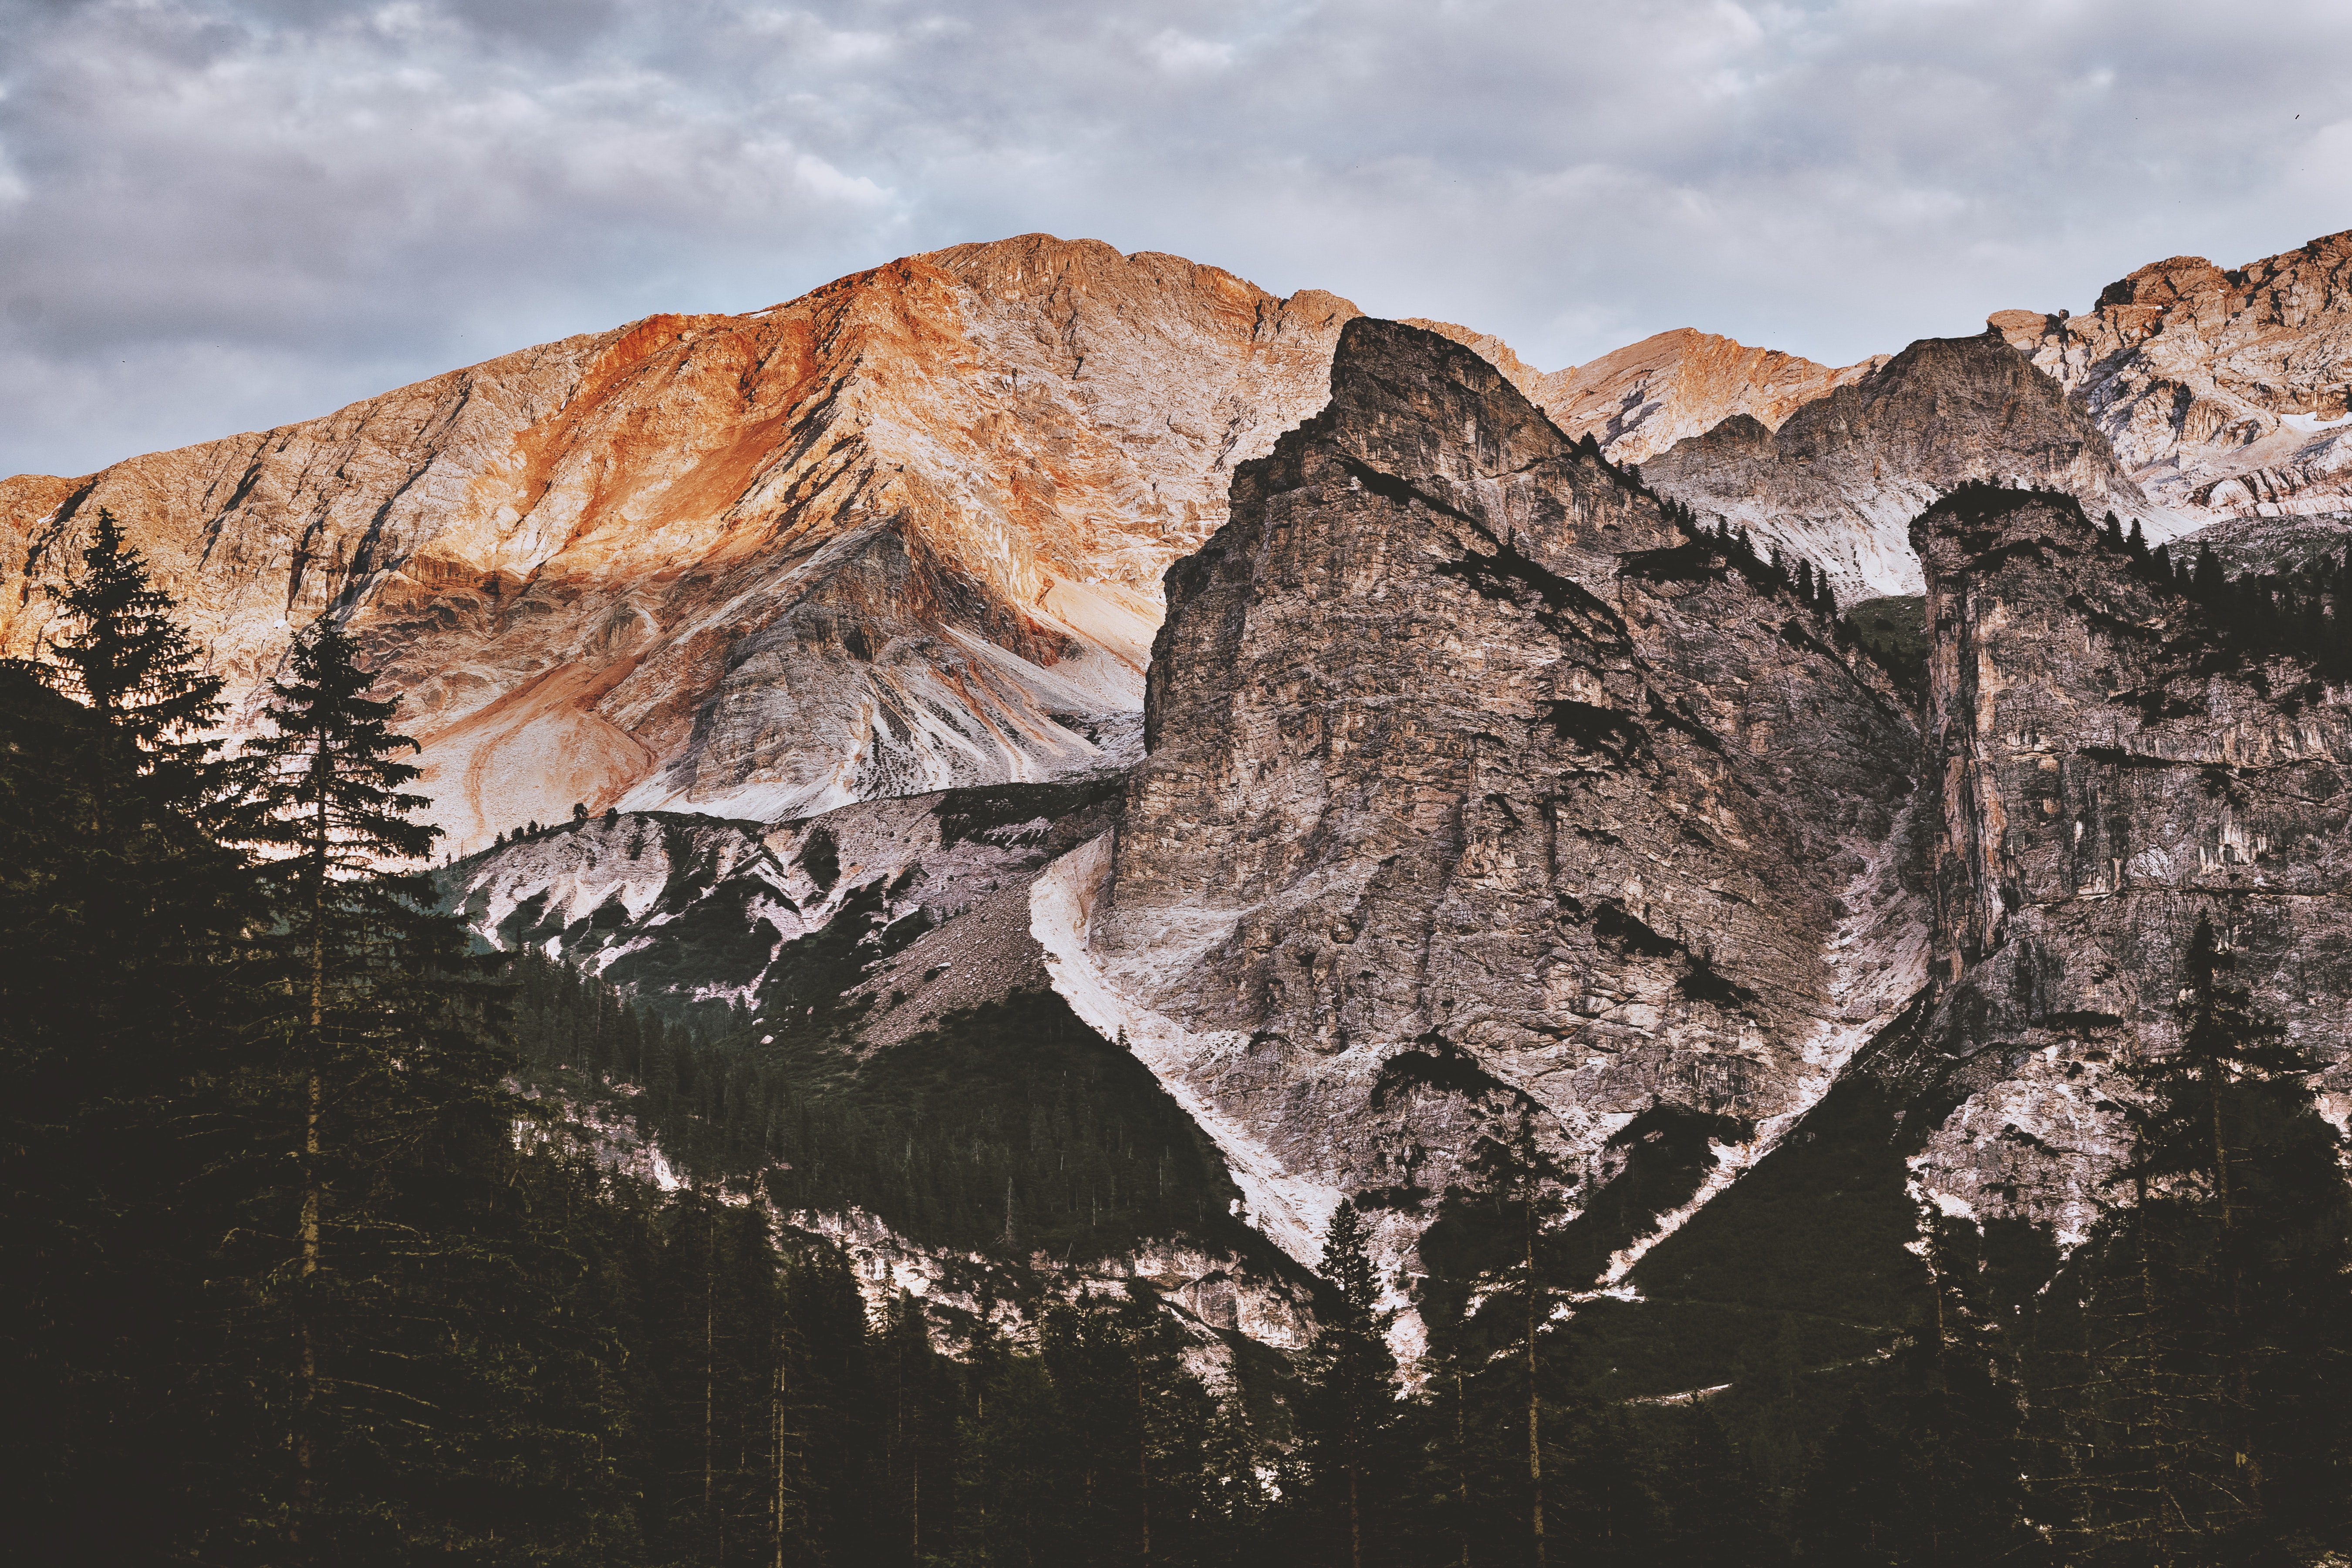
mountainous landforms, rock, formation, mountain, badlands, geology, sky, mountain range, geological phenomenon, outcrop, intrusion, cliff, bedrock, national park, terrain, photography, batholith, hill, stock photography, landscape, reflection, alps, escarpment, world, fault, sill, summit, massif